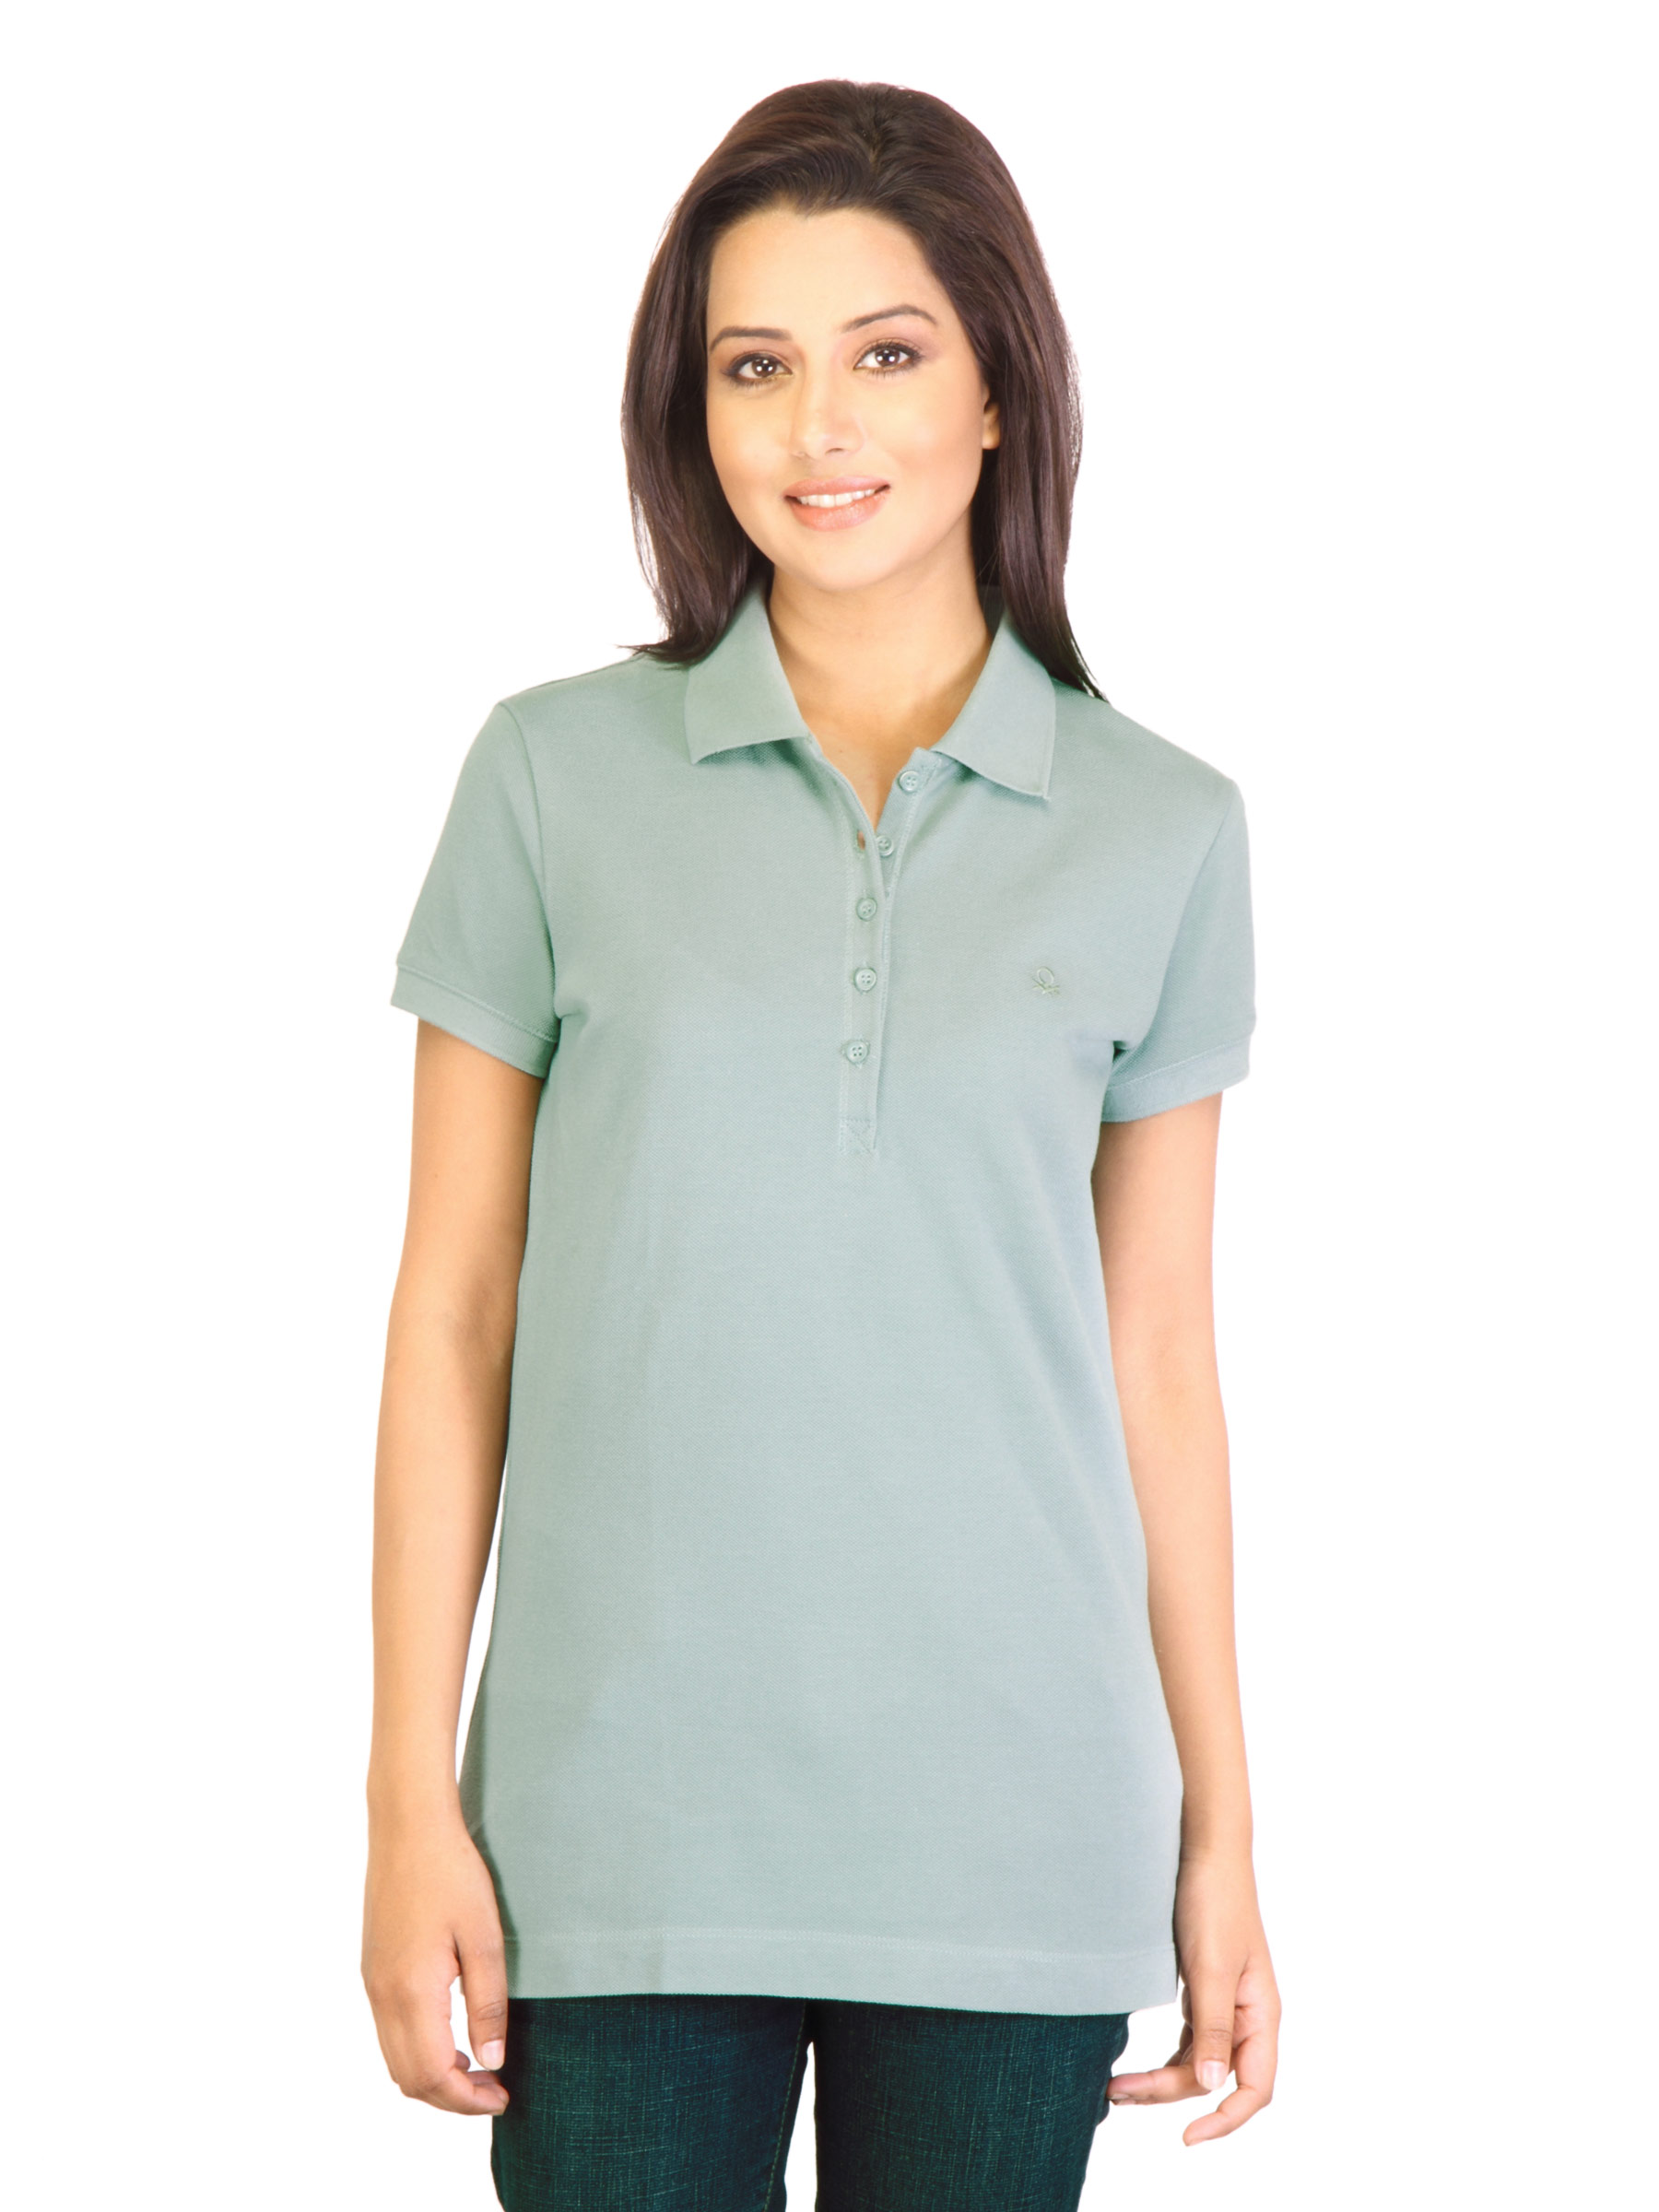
United Colors of Benetton Women Green T-shirt
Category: Apparel / Topwear / Tshirts
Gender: Women
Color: Green
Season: Fall 2011
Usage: Casual